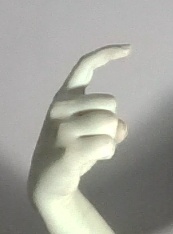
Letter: ra